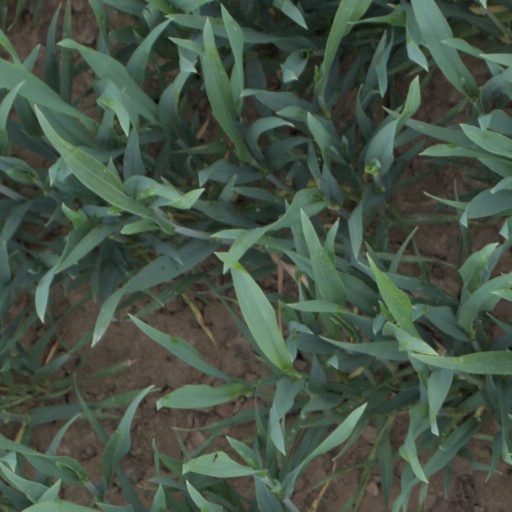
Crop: wheat